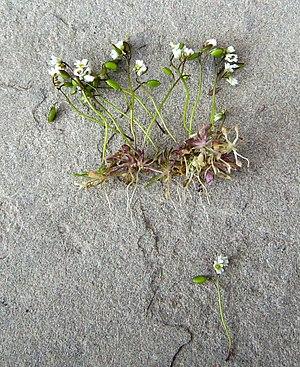
Draba verna, syn. Erophila verna, la drave printanière, est une plante herbacée de la famille des Brassicacées.